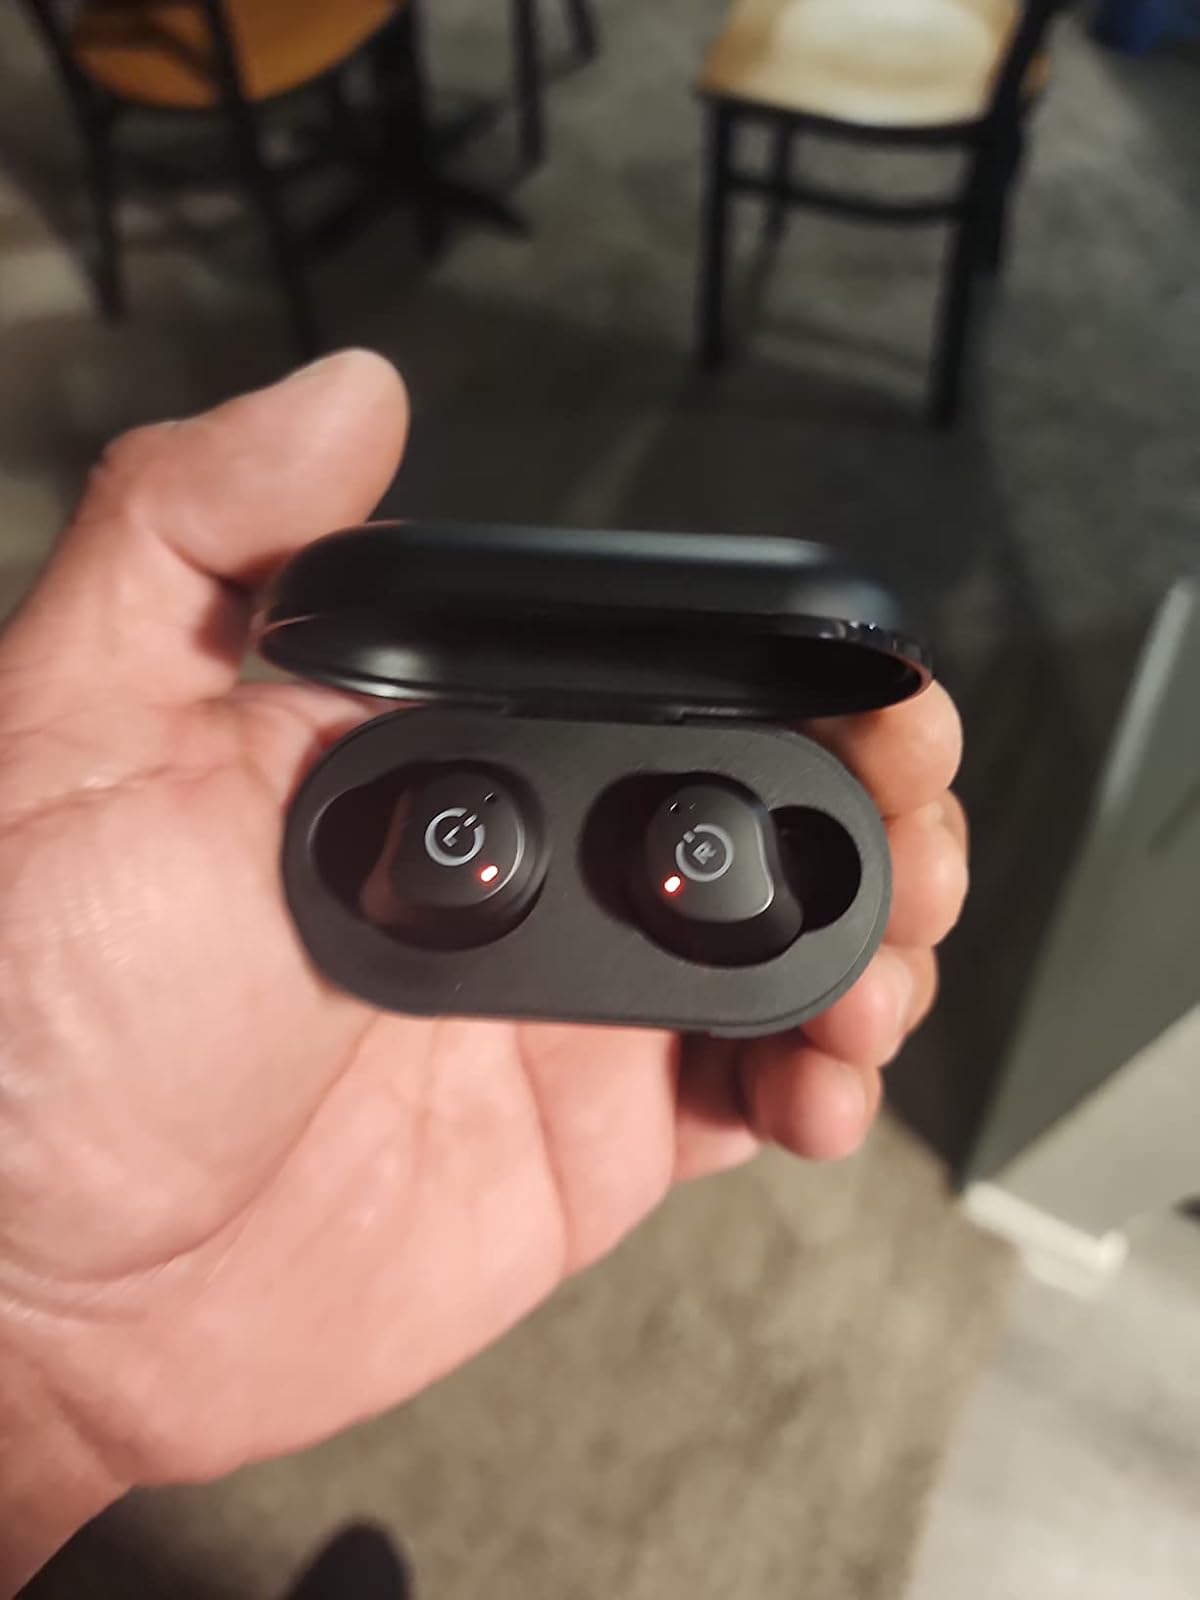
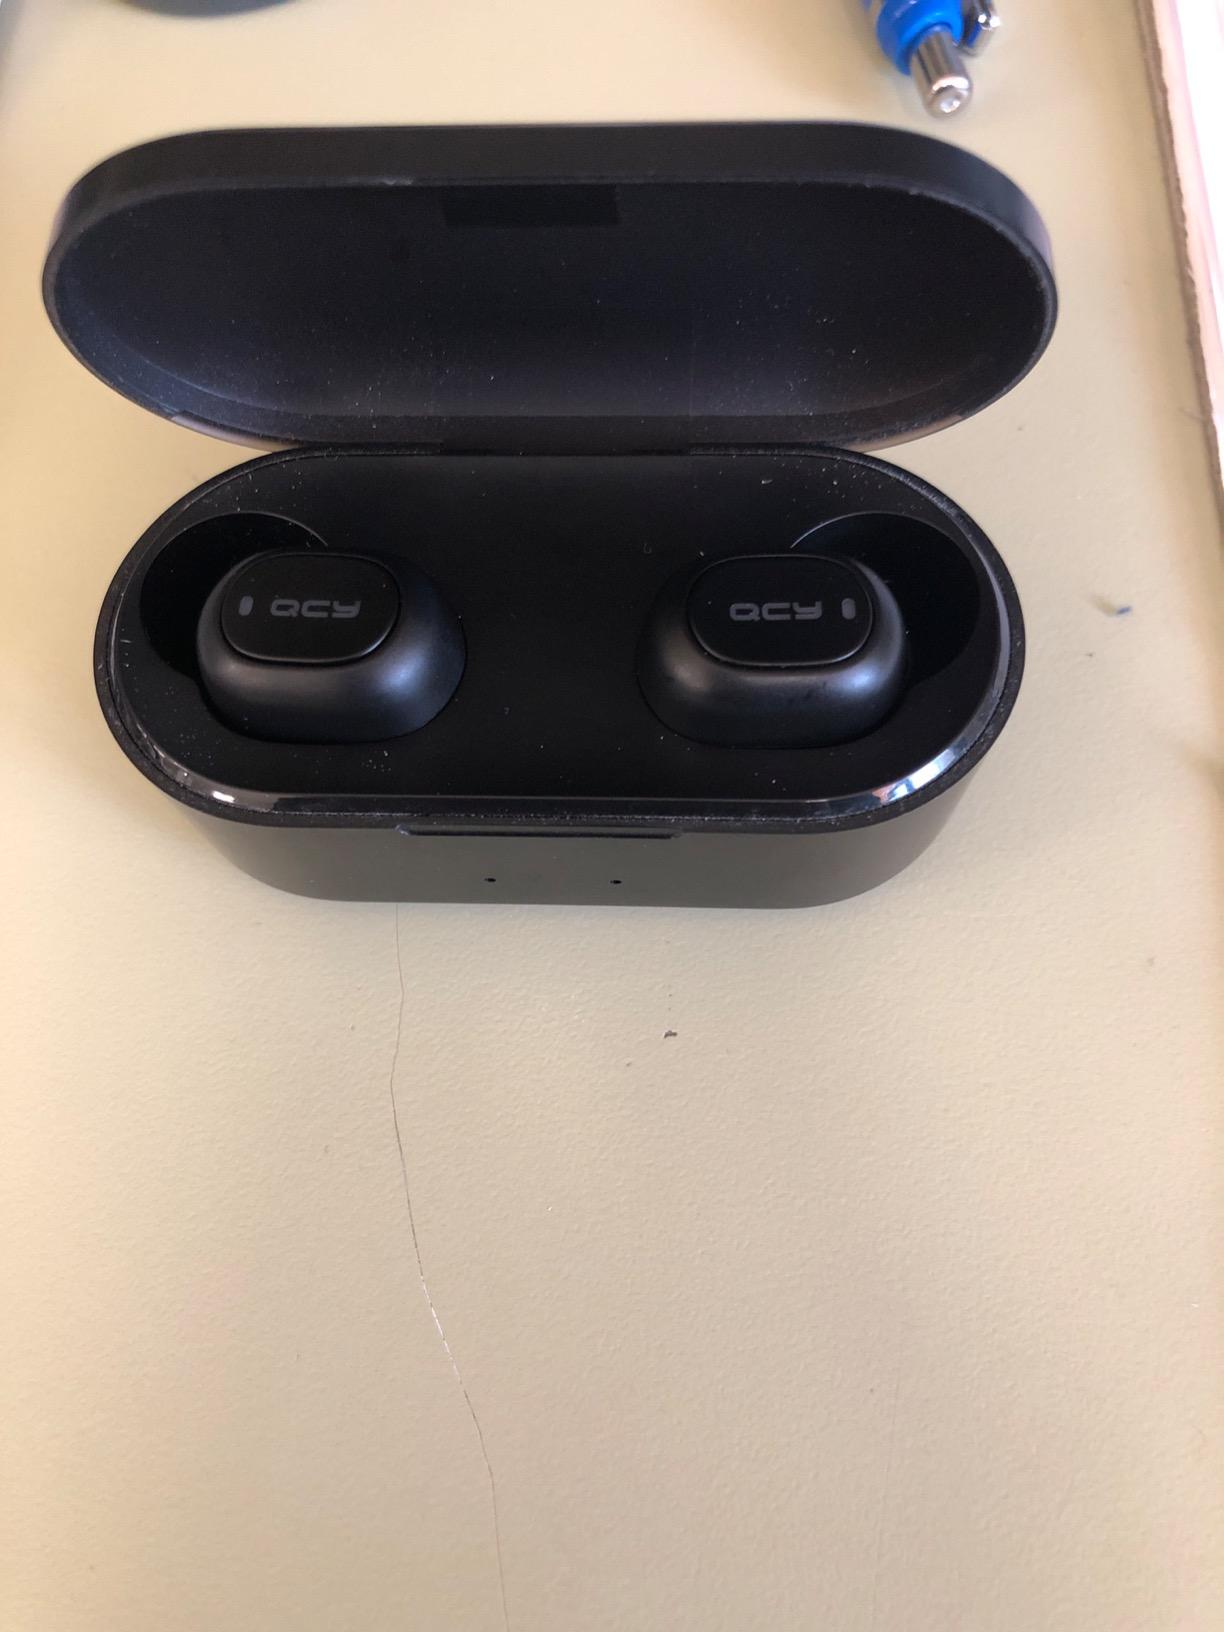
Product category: earbuds
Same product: no